Taylor Chorney

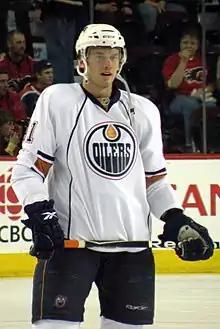
Chorney with the Oilers in 2009.

Prior to being drafted by the Edmonton Oilers with the 36th overall pick in the 2005 NHL Entry Draft, Chorney previously played at the University of North Dakota. He also was on Team USA at the 2006 World Junior Championships. Chorney represented the USA again in the 2007 World Juniors, where he was team captain.